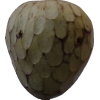
Label: cherimoya